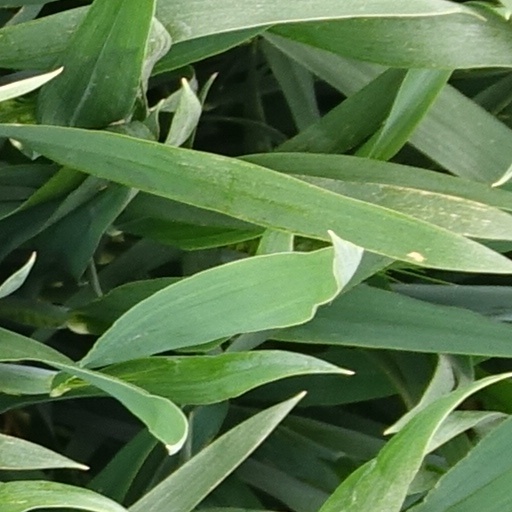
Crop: wheat